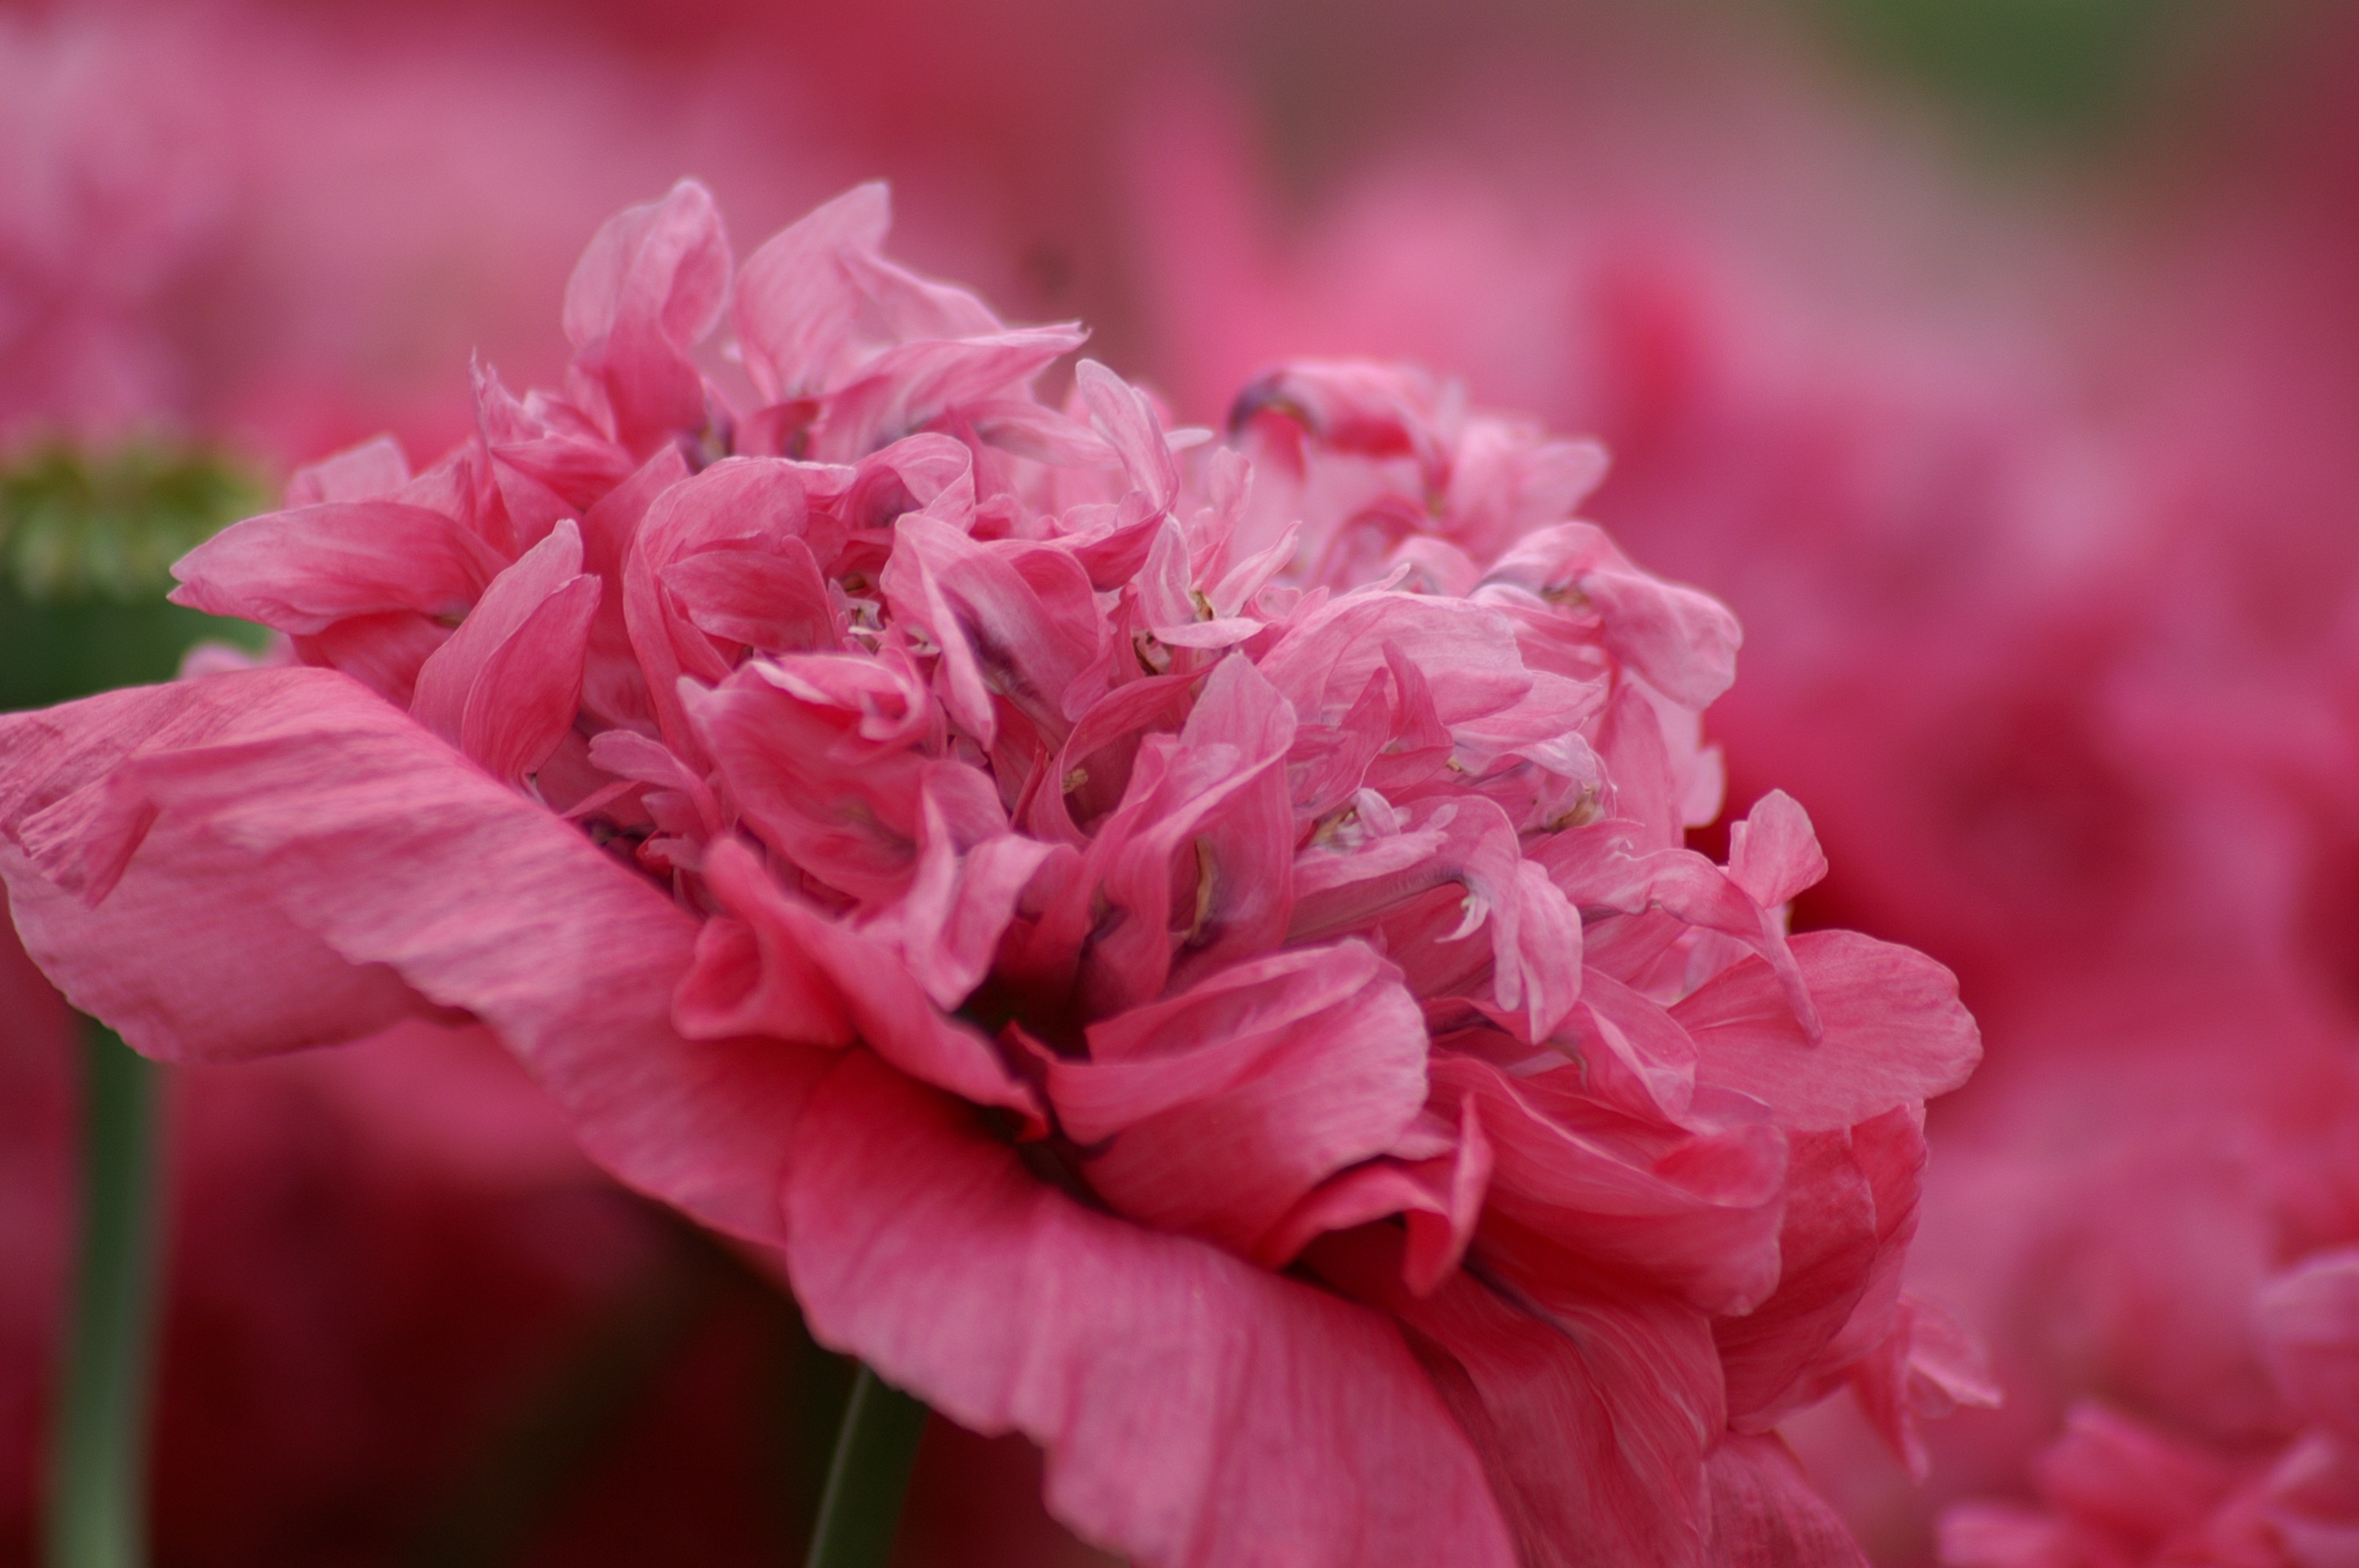
nature, blossom, plant, flower, petal, love, spring, garden, pink, flora, plants, flowers, wild flowers, shrub, flowering, peony, pink flower, macro photography, blossomed, summer flowers, pink flowers, color pink, flowering plant, fushia color, woody plant, land plant